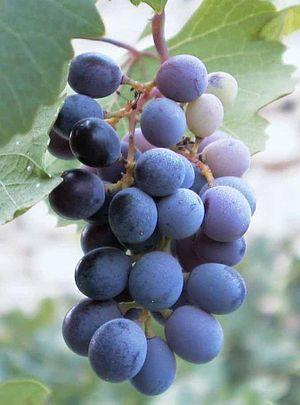
La viticulture à Chypre est très certainement une des plus anciennes du monde méditerranéen comme en attestent les découvertes archéologiques récentes. Le vin produit sur l'île entra très tôt dans la mythologie grâce à Aphrodite, native de Chypre, et à Dionysos, dieu du vin, dont les mosaïques à Paphos montrent l'importance du culte qui lui était porté. De plus l'île peut se targuer, avec la Commandaria de posséder la plus ancienne appellation au monde. Ce vin, découvert lors des croisades fut, tout au cours du Moyen Âge considéré comme le meilleur et le roi Philippe-Auguste le fit pape de sa cave. Devenu le royaume de la maison de Lusignan, Chypre pendant quatre siècles fut la plaque tournante du commerce entre l'Occident et les comptoirs d'Orient. Passée ensuite sous la domination de Venise, elle fut intégrée à l'empire ottoman de 1571 à 1878. Ce fut une période défavorable pour ses vins. Les Anglais ayant récupéré l'île aux Turcs, permirent un renouveau à la viticulture. Entre la première et la seconde guerre mondiale, le vin produit se vendit en vrac sans problème.
Le commandaria ou commanderia est un vin doux à la robe ambrée, élaboré à Chypre, au pied du massif du Troodos. Il est produit à base des cépages xynisteri et mavro, dont les grappes sont séchées au soleil.